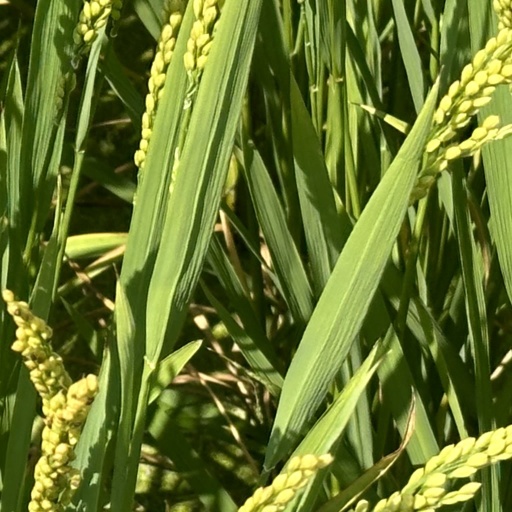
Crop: rice